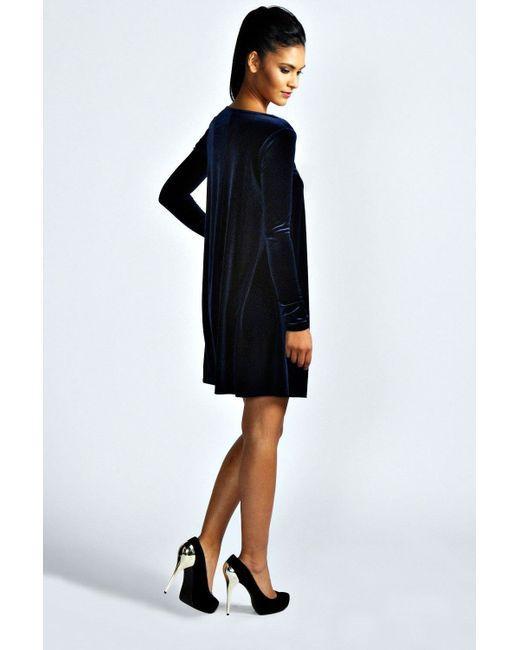
Samtkleid, lange Ärmel, geeignet für Herbst und Winter